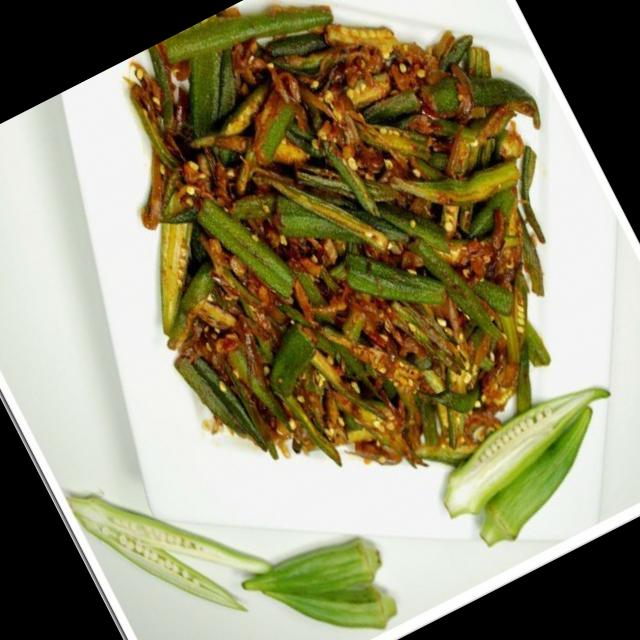
Dish: bhindi_masala